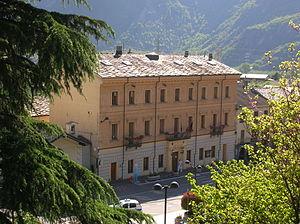
Verrès est une commune de la Vallée d'Aoste, en Italie.